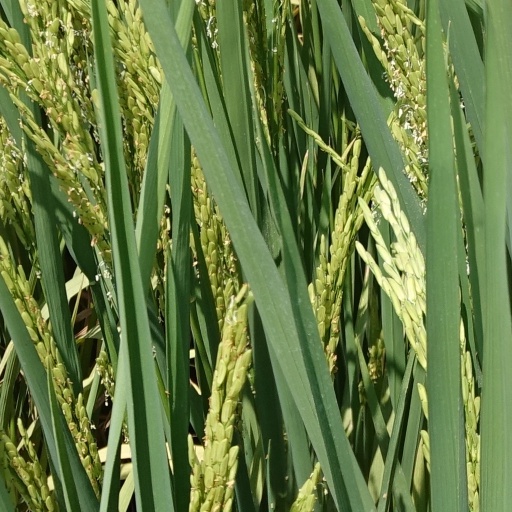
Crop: rice